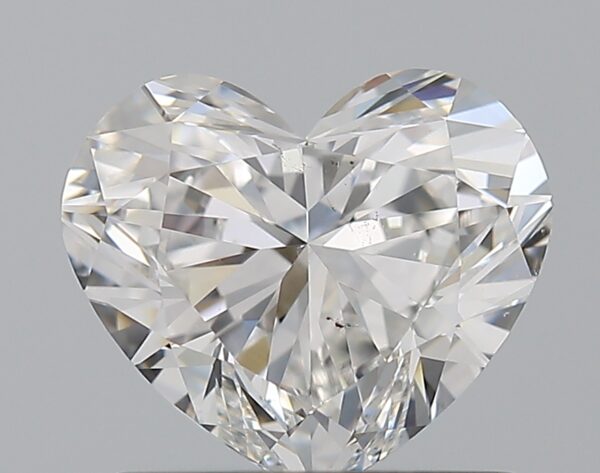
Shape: heart
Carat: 1
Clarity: VS2
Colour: F
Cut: EX
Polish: EX
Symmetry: VG
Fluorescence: N
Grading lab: GIA
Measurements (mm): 6.07 x 7.03 x 3.83